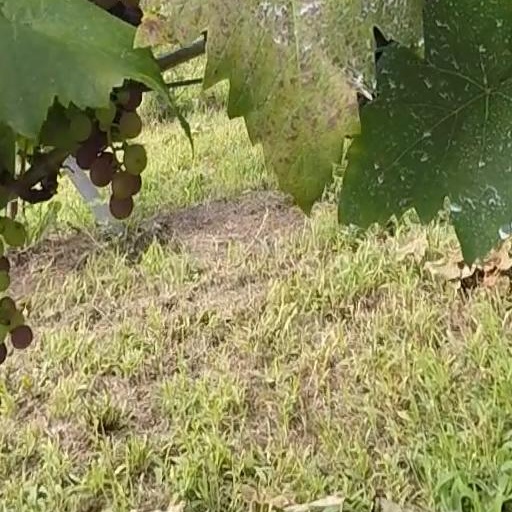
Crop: grape